Low (David Bowie album)

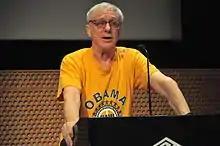
Music critic Robert Christgau (pictured in 2014) initially gave "Low" a mixed assessment, but revised his opinion after the release of ""Heroes"" later that year, including "Low" on his list of the best albums of 1977.

"Sound and Vision" contains wordless backing vocals from Hopkin, which she recorded before there were lyrics, a title or a melody. Bowie's vocals take a full 1 minute and 30 seconds to appear; Eno insisted on this to "confound listener expectations". Described by Bowie as his "ultimate retreat song", the lyrics reflect his mental state following his long period of drug addiction. They provide a stark contrast to the music itself, which is more joyous and upbeat. Buckley writes that the track is the closest to a "conventional pop song" on the album. The lyrics of "Always Crashing in the Same Car" reference an incident when Bowie kept ramming his car into that of a drug dealer who was ripping him off in Los Angeles. In a broader context, the lyrics are a metaphor for making the same mistake repeatedly and Bowie's obsessive need to travel and change his lifestyle. O'Leary calls the song "the depression in the middle of the 'manic' side". Seabrook considers it the only song on side one that has a definite beginning and end.